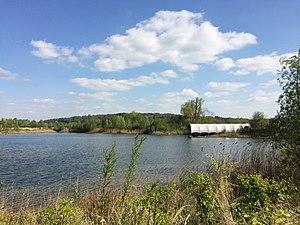
La réserve naturelle régionale du Grand-Voyeux est une réserve naturelle régionale située en Île-de-France.